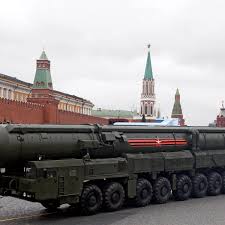
Label: Rs-24